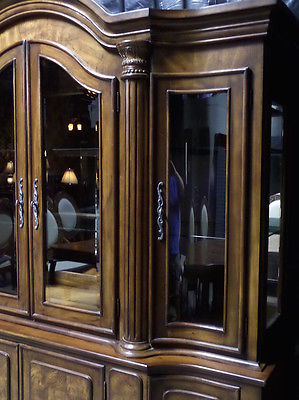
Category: cabinet